Yagi Station

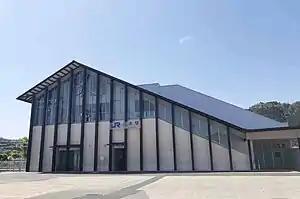
Yagi Station in April 2021

is a passenger railway station located in the city of Nantan, Kyoto Prefecture, Japan, operated by West Japan Railway Company (JR West).